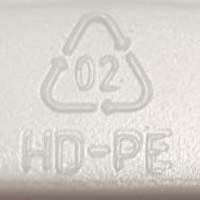
Plastic recycling code class: 2_high_density_polyethylene_PE-HD